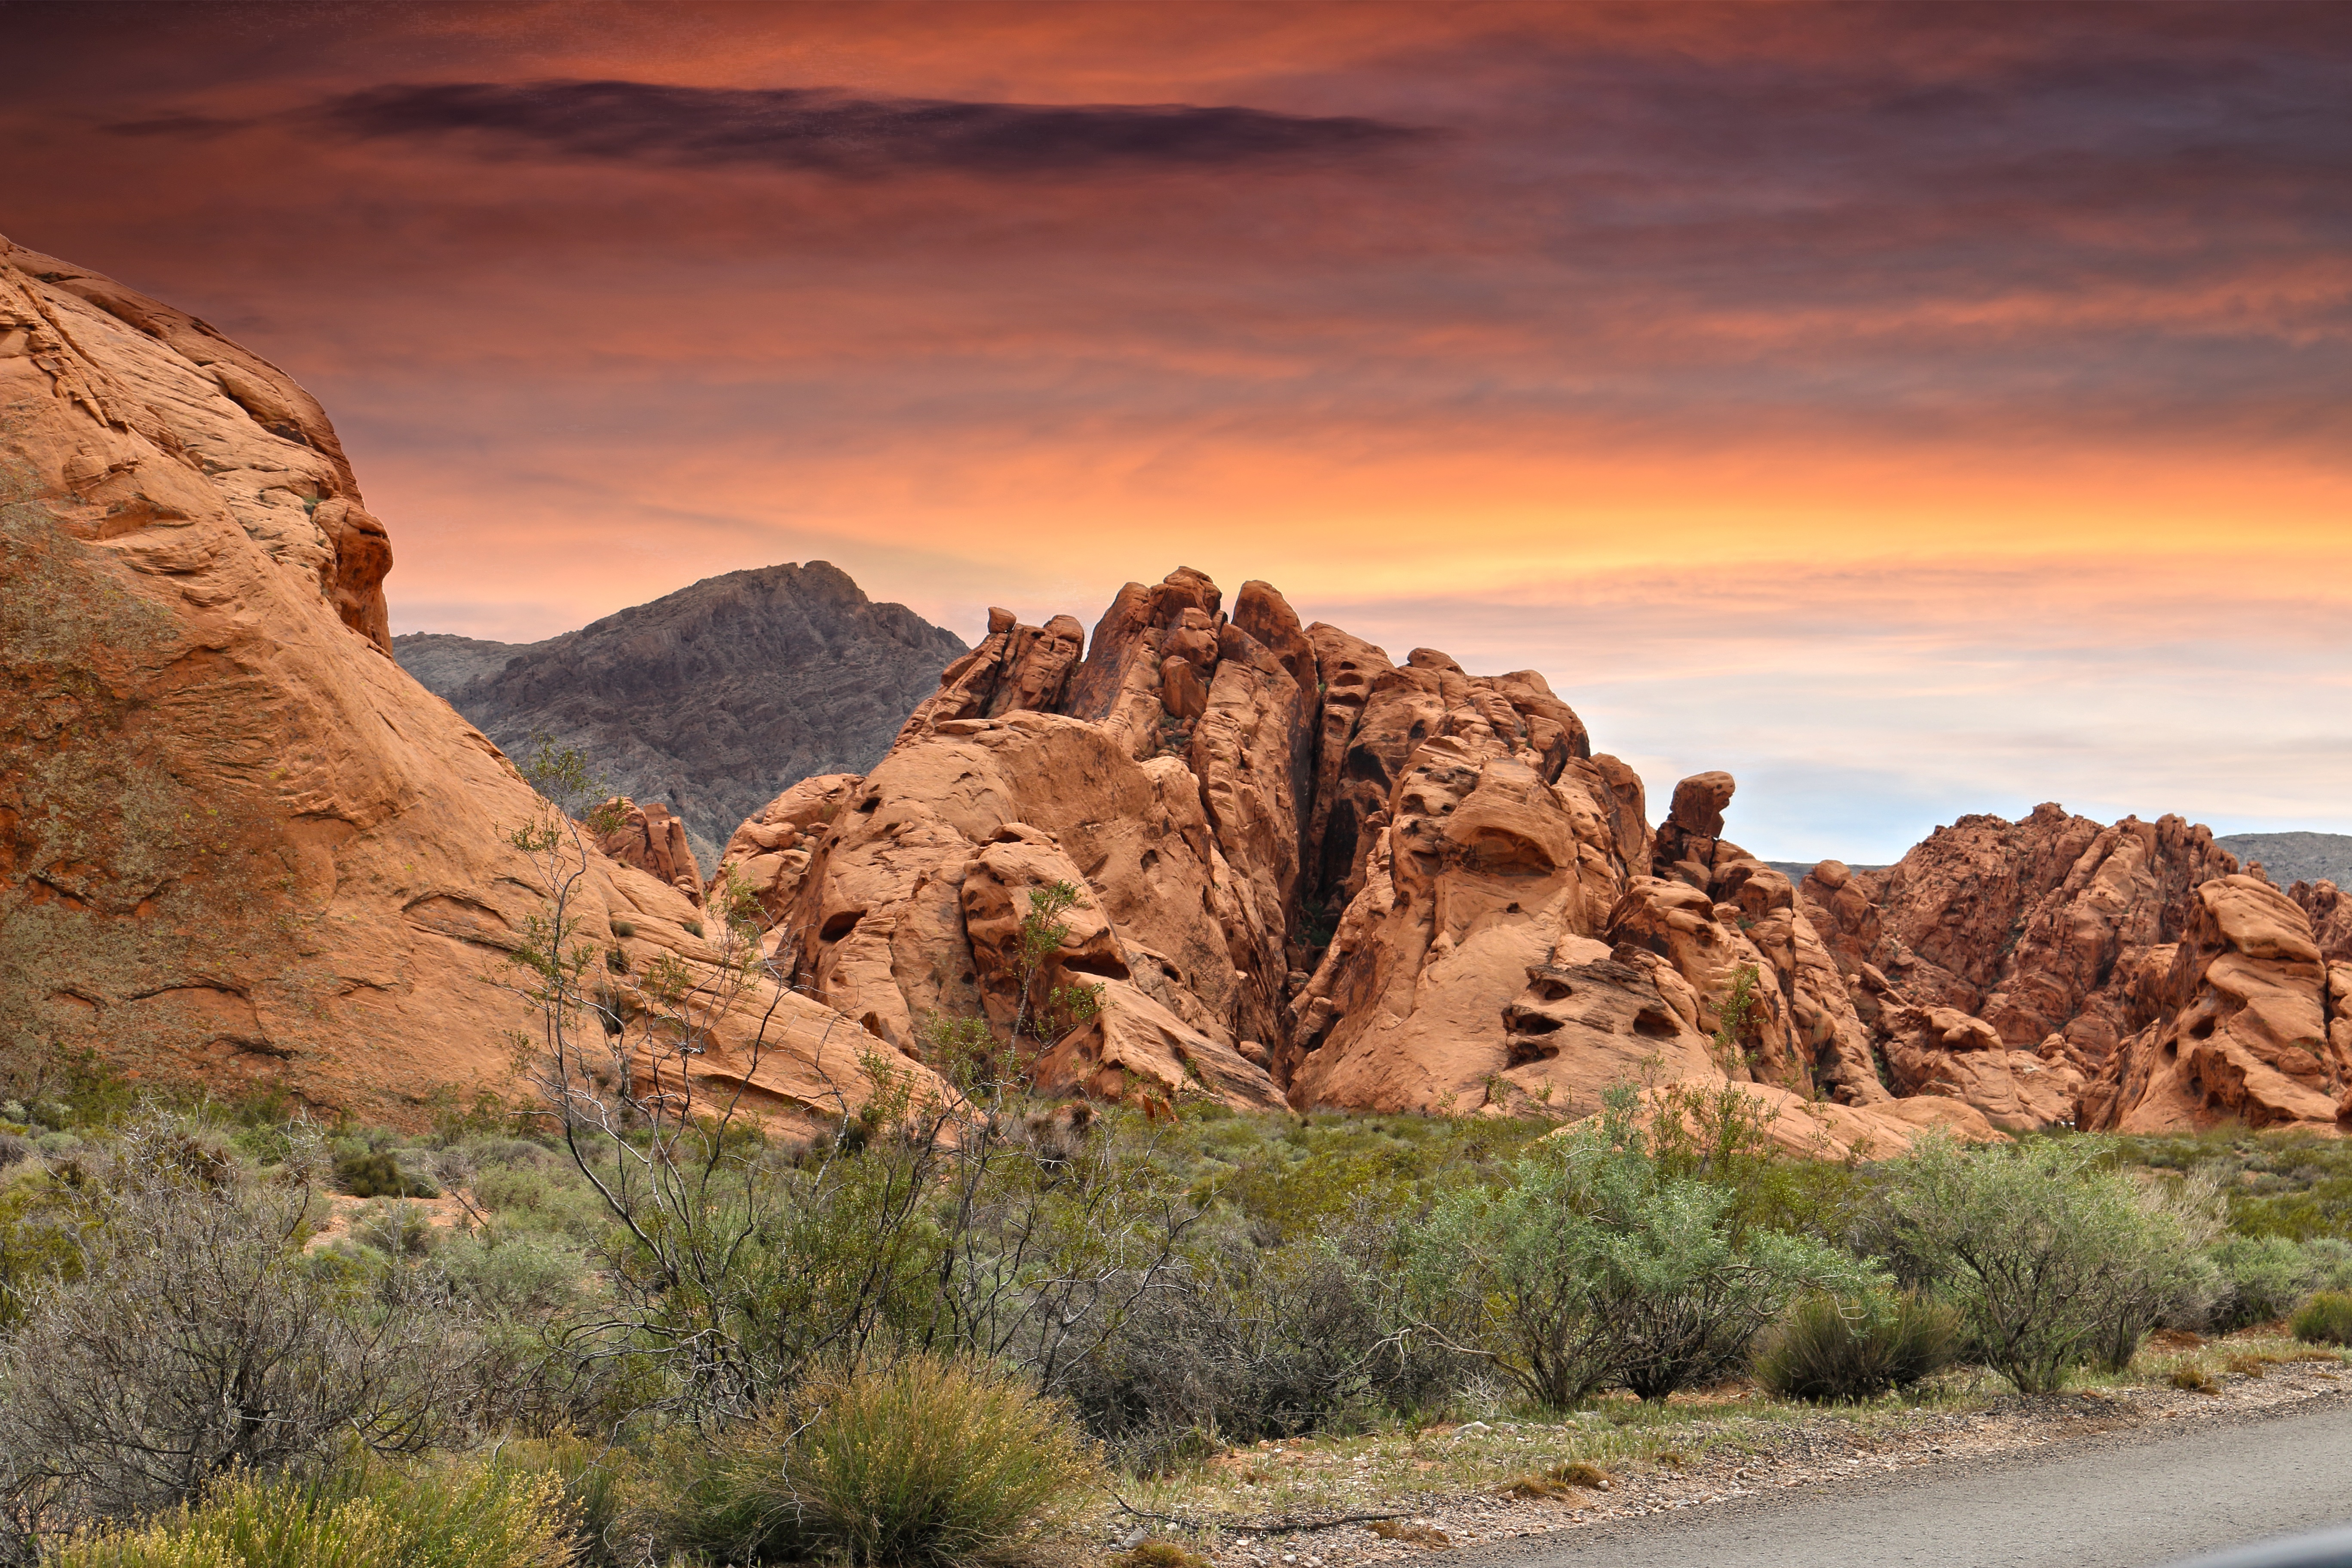
landscape, rock, wilderness, mountain, sunset, hill, arid, desert, valley, mountain range, vacation, travel, formation, cliff, arch, usa, canyon, tourism, terrain, canyons, rocks, geology, badlands, hot, plateau, nevada, destination, wadi, butte, las vegas, landform, valley of fire, natural environment, geographical feature, aeolian landform, mountainous landforms, valley of fire canyon